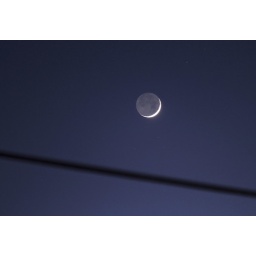
a rim-lit silver dollar in the blue-hour sky